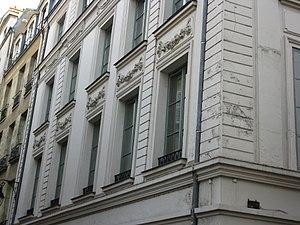
Fenêtres de l'hôtel Colbert, 7 rue de l'Hôtel-Colbert, Paris
L'hôtel Colbert est un hôtel particulier du 5ᵉ arrondissement de Paris situé à l'angle de la rue de l'Hôtel-Colbert et la rue de la Bûcherie.